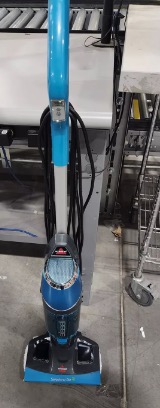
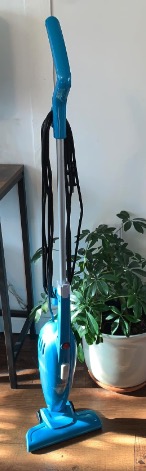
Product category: items_vacuum
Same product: no